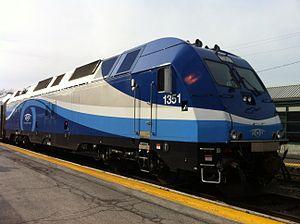
Les trains de banlieue de Montréal sont un réseau de six lignes de trains de banlieue de la Région métropolitaine de Montréal, opéré par Bombardier Transportation mais exploitées par exo, l'identité de marque du Réseau de transport métropolitain, anciennement l'Agence métropolitaine de transport, mandaté par l'Autorité régionale de transport métropolitain, desservant la région métropolitaine de Montréal.